Die Walküre

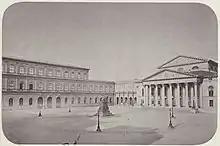
Munich Hofoper (right), photographed in 1860

As with "Das Rheingold", many years elapsed between the completion of the "Die Walküre" score and its first performance. Seeing little chance of the "Ring" project coming to any immediate fruition, and in need of money, in August 1857 Wagner abandoned work on it and concentrated instead on "Tristan und Isolde" and "Die Meistersinger von Nürnberg", and on a revised version of "Tannhäuser". However, King Ludwig of Bavaria, to whom Wagner had sold the copyrights to the "Ring" works, was insistent that the two completed "Ring" operas be staged, and over Wagner's bitter protests arranged for them to be performed at the Munich Hofoper, "Das Rheingold" on 22 September 1869 and "Die Walküre" on 26 June 1870. The core of Wagner's objection to a Munich performance was his relationship with the married Cosima von Bülow, with whom he was cohabiting in Switzerland; he could not return to Munich without provoking scandal, and therefore could not directly control the performances.